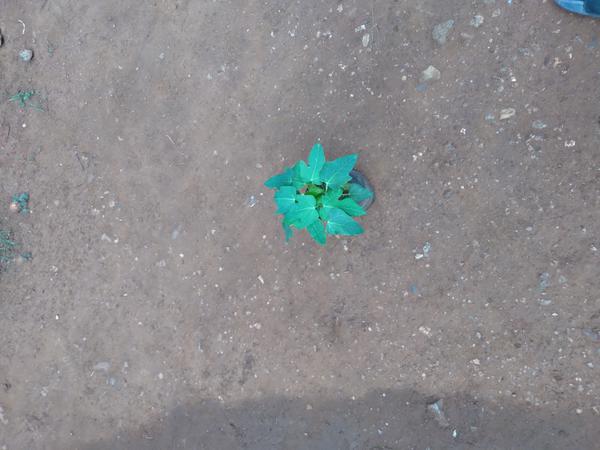
Plant: Pappaya